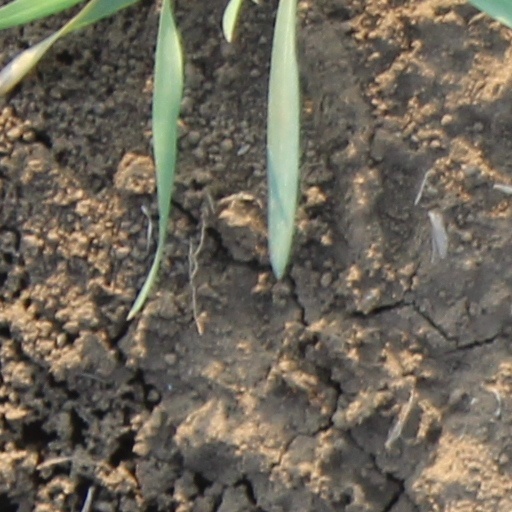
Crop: wheat